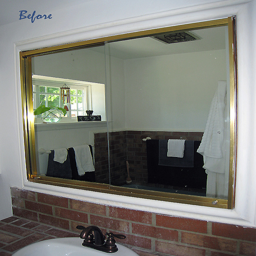
A before picture of a bathroom sink and mirror
A home bathroom with a large mirror and brick counter.
A bathroom sink with a brick surround and medicine cabinet.
A bathroom mirror that is trimmed in gold and reflecting the room.
The large bathroom mirror is clean and spotless.